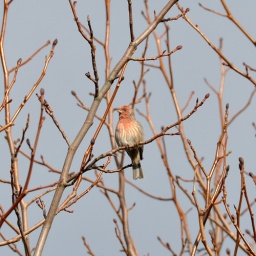
Saw this pretty fellow from the balcony of my friend Patty's home on Mill lake in Abbotsford, B.C. (09-11-27-8798)